Organic photochemistry

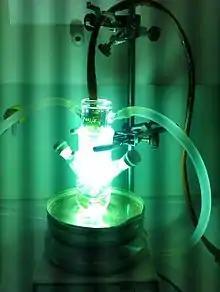
Photochemical lab reactor with a mercury vapor lamp.

Reactants of the photoreactions can be both gaseous and liquids. In general, it is necessary to bring the reactants close to the light source in order to obtain the highest possible luminous efficacy. For this purpose, the reaction mixture can be irradiated either directly or in a flow-through side arm of a reactor with a suitable light source.